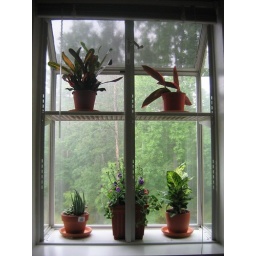
I feel very domestic with the plants in the nook over the kitchen sink